Akimasa Ishikawa

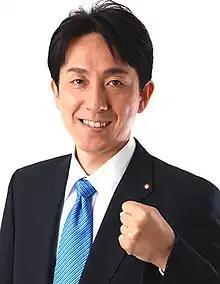
Official portrait, 2011

Akimasa Ishikawa is a former Japanese politician who served as a member of the House of Representatives.